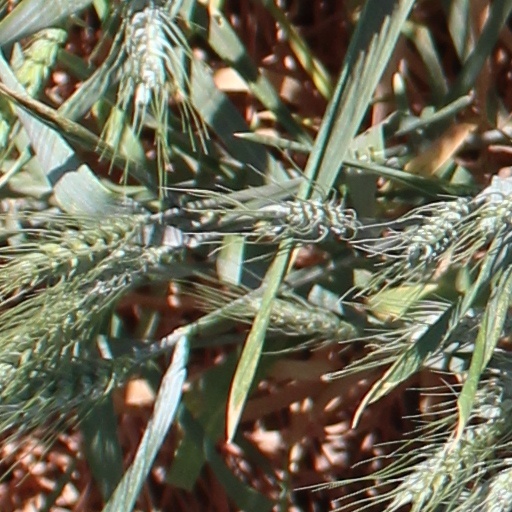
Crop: wheat